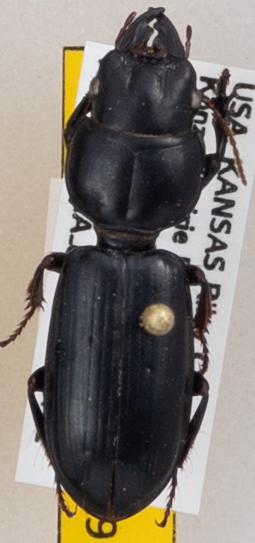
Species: Scarites vicinus
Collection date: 2019-07-31
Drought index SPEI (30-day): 0.246
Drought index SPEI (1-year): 1.69
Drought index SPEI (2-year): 0.786